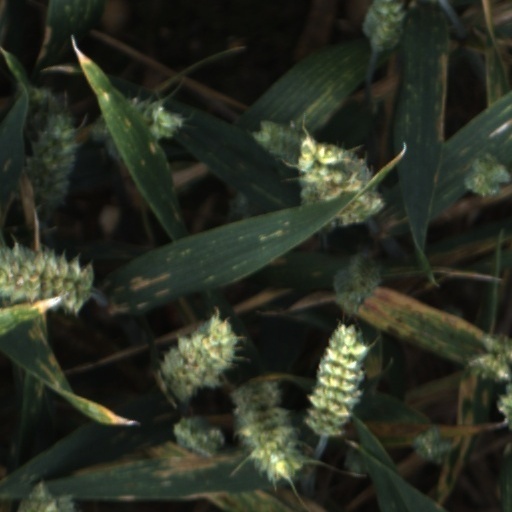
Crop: wheat